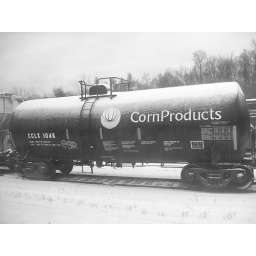
Taken in black and white mode